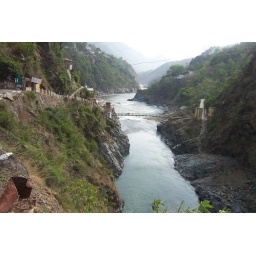
Rudraprayag, enroute to Kedarnath, rope bridge over the river Mandakini